The Road to Where

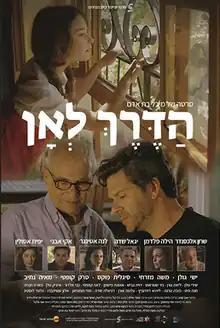

The Road to Where (Hebrew: הדרך לאן, tr. "Hadereh Lean") is a 2016 independent Israeli drama film, written and directed by Michal Bat-Adam.